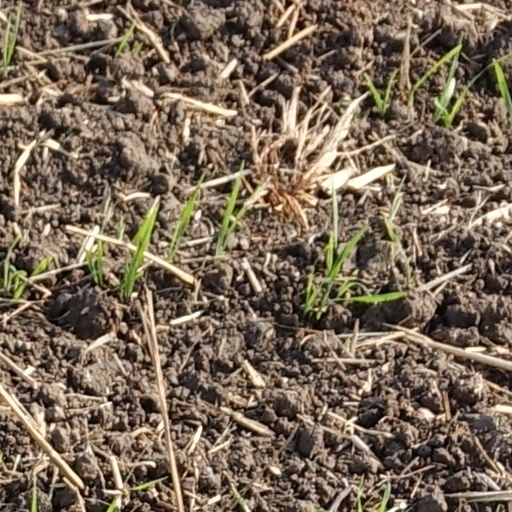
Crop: wheat